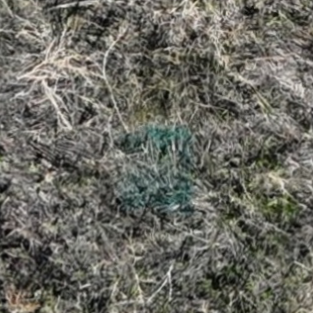
Month: october
Dye color: blue
Dye concentration: high